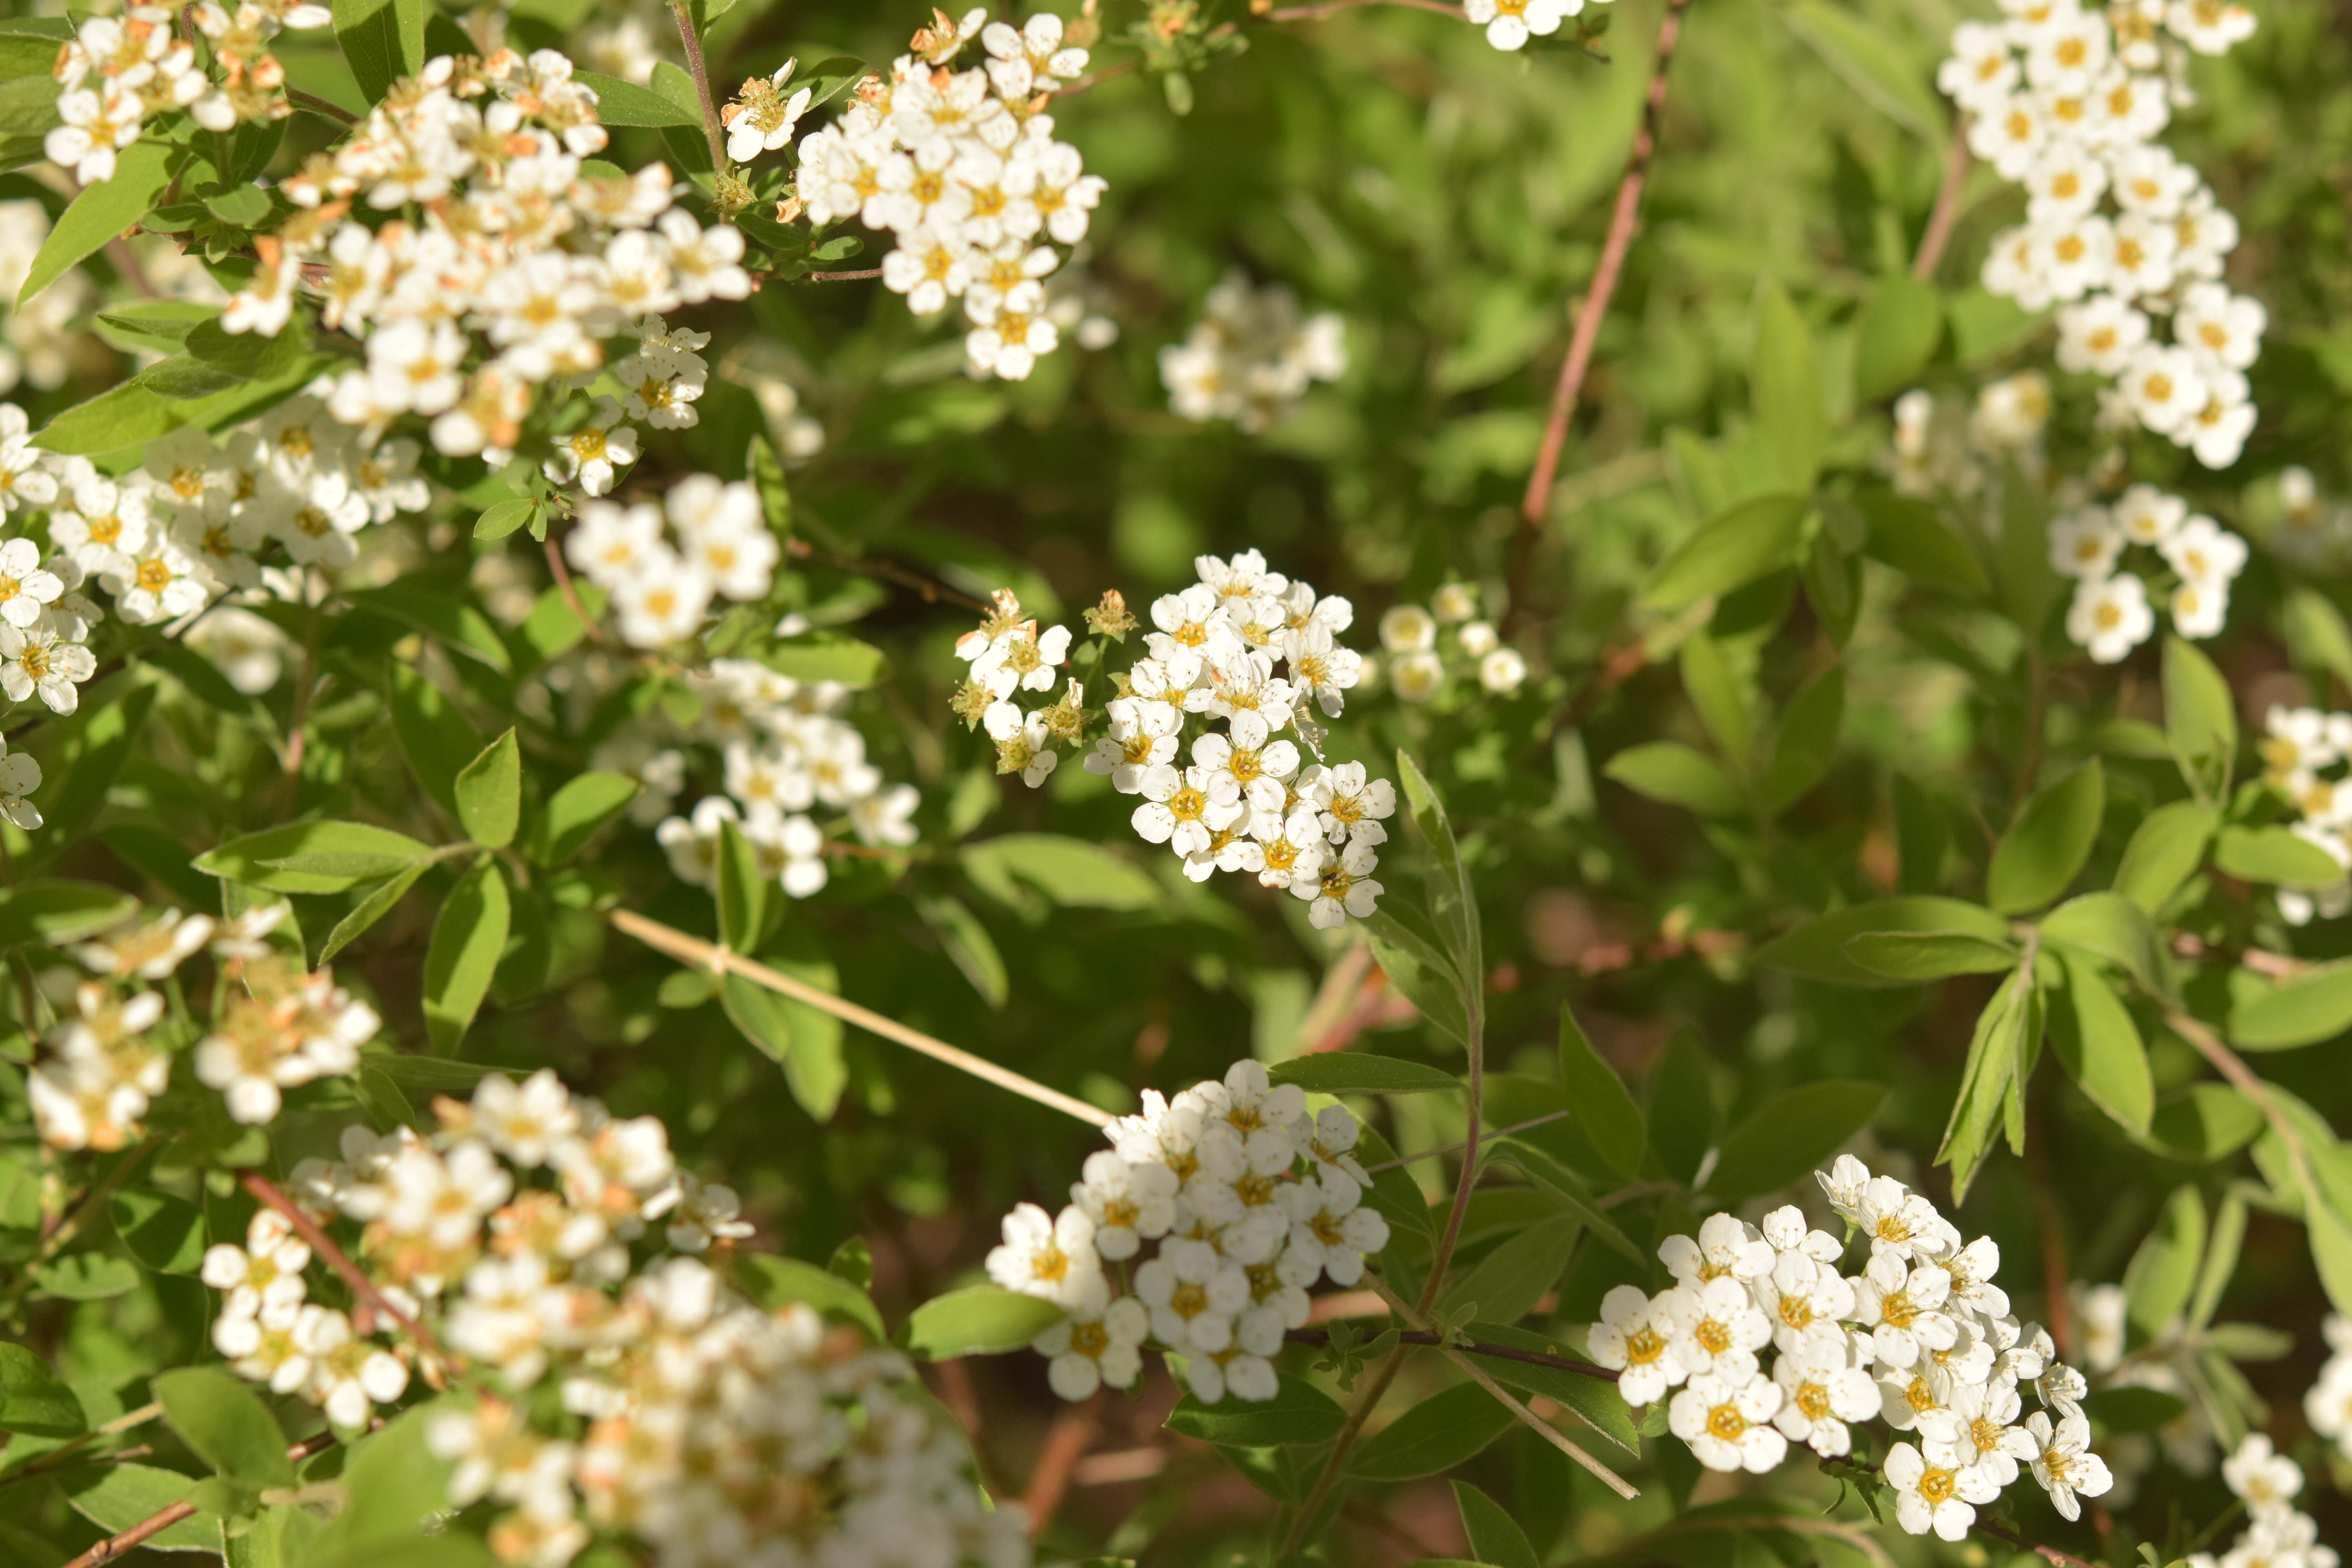
nature, branch, blossom, plant, white, flower, food, spring, herb, produce, close, flora, flowers, wild plant, wild flowers, shrub, viburnum, meadowsweet, yarrow, fr hlingsanfang, flowering plant, subshrub, white splendour, land plant